Harry Wilson (footballer, born 1997)

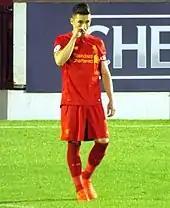
Wilson playing for Liverpool in 2016

On 28 July 2016, Wilson signed a new contract with Liverpool, and was shortly named the under-23 captain. He made his first team debut for the club on 18 January 2017, in a 1–0 away win over Plymouth Argyle in an FA Cup third round replay, replacing Philippe Coutinho in the 65th minute.